Natasha Méndez

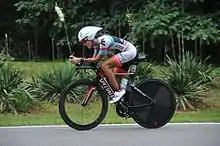
Méndez competing in an Ironman 70.3 event in 2016

Natasha Méndez Bonelly (born May 29, 1990) is a professional triathlete, athlete and road cyclist from the Dominican Republic. She won the Dominican Republic National Time Trial Championships in 2016.